Steffen Thomas

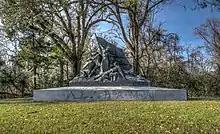
Alabama Memorial at the Vicksburg National Military Park

Thomas supported his family through public commissions and portraiture. Among the most notable monuments are the "Alabama Memorial" (1951) installed at the Vicksburg National Military Park, the statue of Eugene Talmadge, Georgia State Capitol Collection, and the "Trilon" (c.1950) located on the corner of Peachtree and 15th Street in Atlanta. Thomas also created numerous busts commemorating prominent Georgians: "Chief Justice Richard Russell Jr.", Georgia State College for Women (currently Georgia College and State University), Milledgeville, GA; "Martha Berry", Berry Schools (currently Berry College), Berry, GA; "Joel Chandler Harris", Atlanta Public Schools; "Moina Michael", “The Poppy Lady”, Georgia State Capitol, Atlanta, GA; portrait head of "Franklin D. Roosevelt", Little White House, Warm Springs, GA; and "George Washington Carver", Tuskegee Institute (currently Tuskegee University), Tuskegee, AL.